Ben-Azen

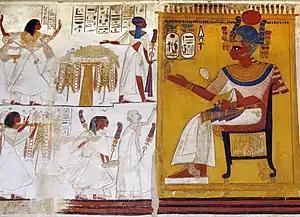
A depiction of a light skinned foreign servant of Ramses II amongst his son and local servants, it may be Ben-Azen or reflect his appearance

Ben-Azen (Canaanite for "Son of Azen") or Ramesses-em-per-Ra (Egyptian for "Ramesses in the House of Ra") was an Asiatic official in the 19th Dynasty of ancient Egypt (ca. 1200 BC) at the court of pharaohs Ramses II and his son, Merneptah. He was titled "Cup Bearer".